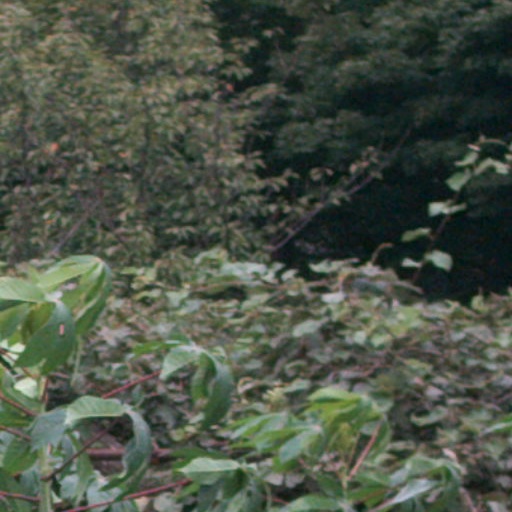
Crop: cassava